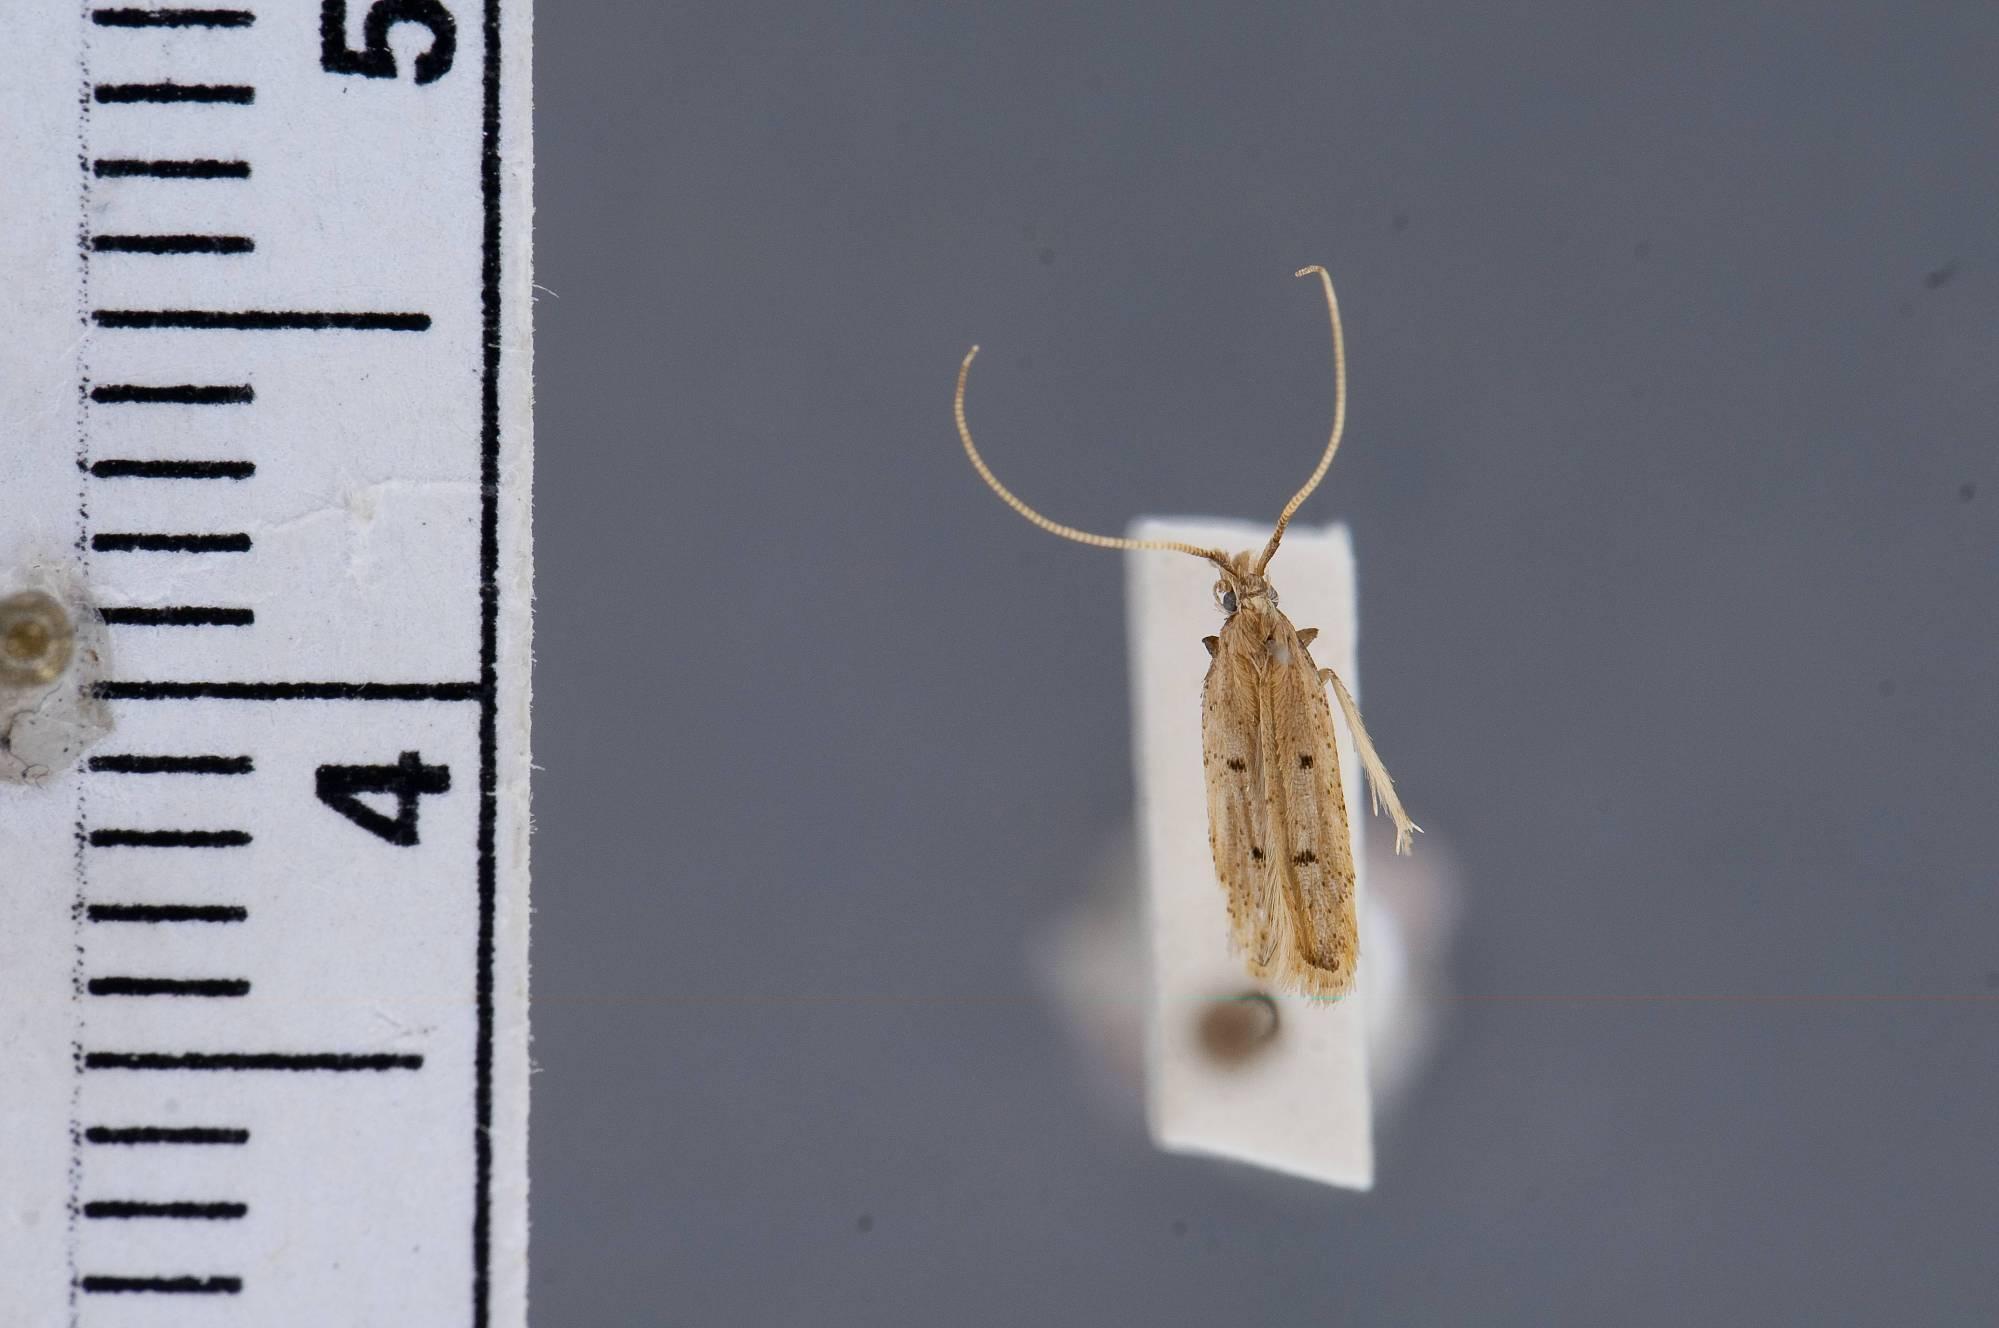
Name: Frisilia neacantha
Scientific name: Frisilia neacantha Wu & Park, 1999
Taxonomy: Animalia, Arthropoda, Insecta, Lepidoptera, Glossata, Lecithoceridae, Lecithocerinae
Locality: Udawattakele, 2100', Kandy, Sri Lanka
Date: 5 Oct 1976